Dnipro

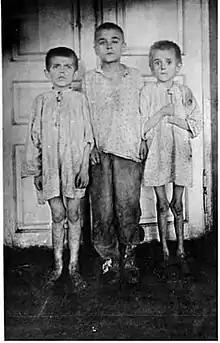
The boy on the left murdered an 8-year-old for his 4 pounds of bread in Yekaterinoslav in 1922, during the local 1921–1923 famine.

In late May 1920 the food supply to Yekaterinoslav deteriorated, resulting in a wave of strikes. In June 1920 Soviet authorities quelled one such protest by arresting 200 railway workers, of which 51 were sentenced to immediate execution.